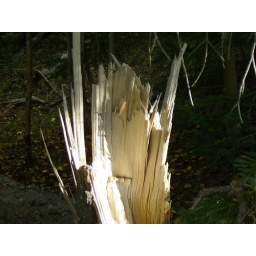
splintered tree stump in the mountains